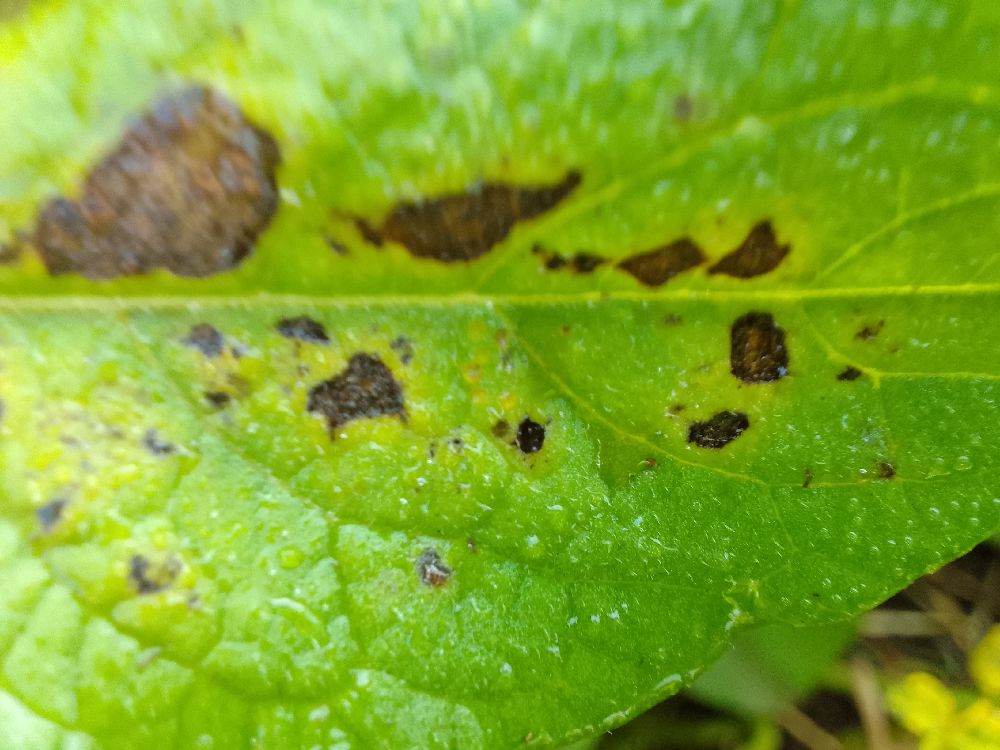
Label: Early blight